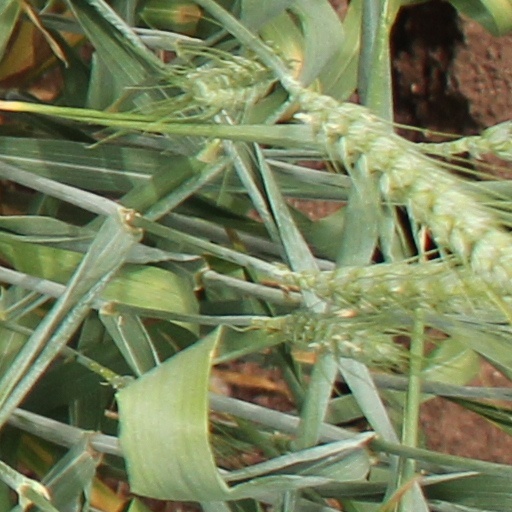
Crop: wheat